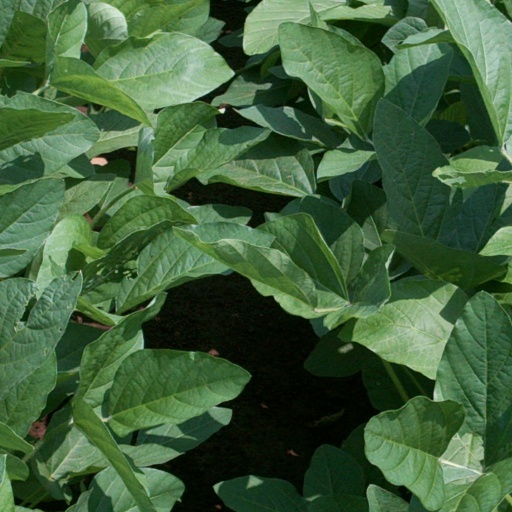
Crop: soybean